Cam McHarg

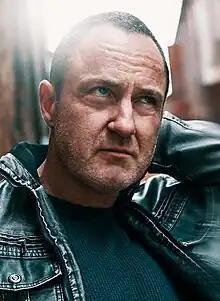

McHarg was born and raised in Everett, Washington. He attended Cascade High School. After serving a brief stint in the 3rd Light Armored Reconnaissance Battalion in the US Marine Corps, he went on to study at the Lee Strasberg Actors Workshop in Seattle. He then moved to Los Angeles to study acting as a work observer at The Actor's Studio under Mark Rydell and Martin Landau and later went on to work on stage in several dozen live theater productions.